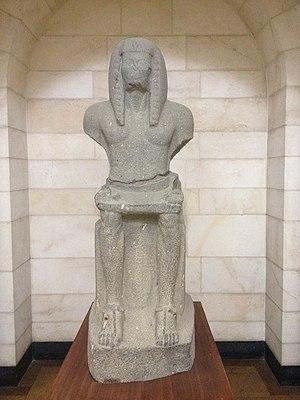
Canaan /kanaɑ̃/ désigne une région et une civilisation du Proche-Orient ancien située le long de la rive orientale de la mer Méditerranée. Cette région correspond plus ou moins aujourd'hui aux territoires réunissant l’État d'Israël, la Palestine, l'ouest de la Jordanie, le Liban et l'ouest de la Syrie. On appelle Cananéens les habitants de ce territoire à l'Âge du bronze, parfois appelé pour cette région « période cananéenne », plus spécifiquement au IIᵉ millénaire av. J.‑C.